Redwood City, California

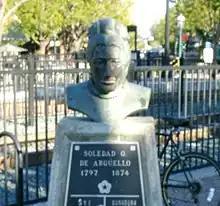
The area of Redwood City was part of Rancho de las Pulgas, granted to Californio politician José Darío Argüello in 1795. Las Pulgas was eventually inherited by María Soledad Ortega de Argüello, who is honored with the Bust of Soledad Ortega de Argüello.

The earliest known inhabitants of the area that would become Redwood City were the Ohlone, who were present when the Spanish claimed the land and established missions.